Mellieħa

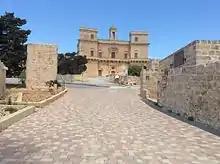
Selmun Palace and farms complex

The town of Mellieħa stands on a group of hills on the northwest coast of the main island. Mellieħa proper consists of the areas of Mellieħa Heights, Santa Maria Estate, il-Qortin, Ta' Pennellu, Ta' Masrija and Tal-Ibraġ. The nearby villages of Manikata and Selmun also fall under Mellieħa's jurisdiction.